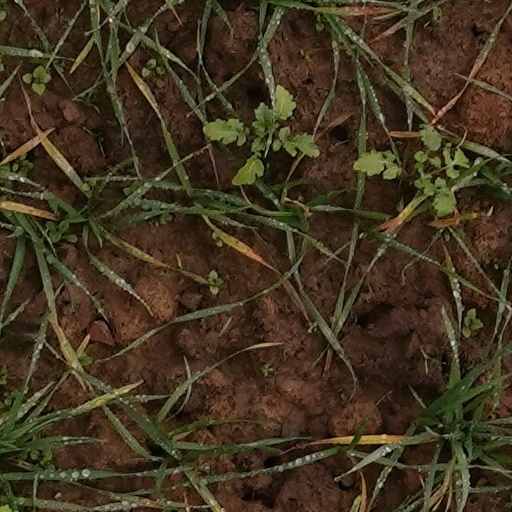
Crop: wheat